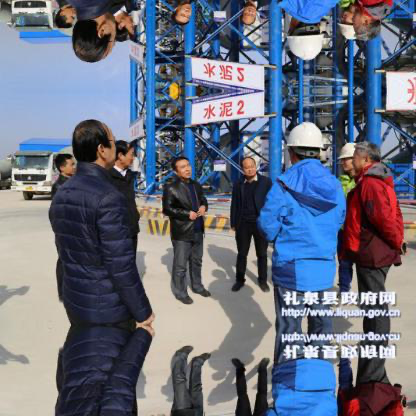
Objects in the image:
label: helmet
label: helmet
label: head
label: head
label: head
label: head
label: head
label: head
label: helmet
label: helmet
label: head
label: head
label: head
label: head
label: head
label: head